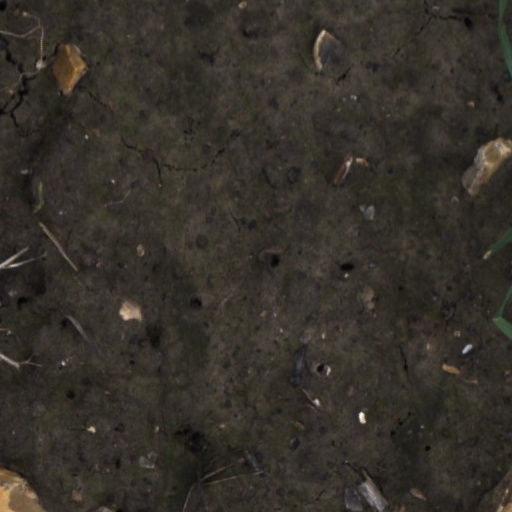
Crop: wheat